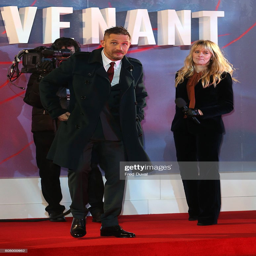
actors attend the uk premiere .